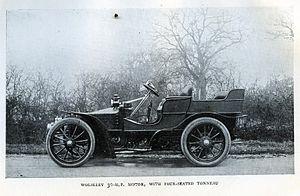
Wolseley Motors Limited fut un constructeur anglais de véhicules automobiles, fondé en 1901 par le fabricant d'armement Vickers, en collaboration avec l'industriel Herbert Austin. Au début, Wolseley mit en production une gamme complète d'automobiles, dominée par des voitures de luxe très prisées à la Belle Époque, jusqu'à la mort des frères Vickers, en 1915 et 1919. En 1921, dans sa plus forte expansion, Wolseley fabriqua plus de 12 000 voitures, s'affirmant comme le plus grand fabricant d'automobiles de Grande-Bretagne. Cependant, en 1927, le surdéveloppement de l'entreprise a conduit à sa mise sous séquestre, la faisant passer des mains de Vickers à celles de William Richard Morris, pour finir dans l'empire Morris Motor Company, puis dans British Motor Corporation et British Leyland, avant de voir son nom disparaître en 1975.